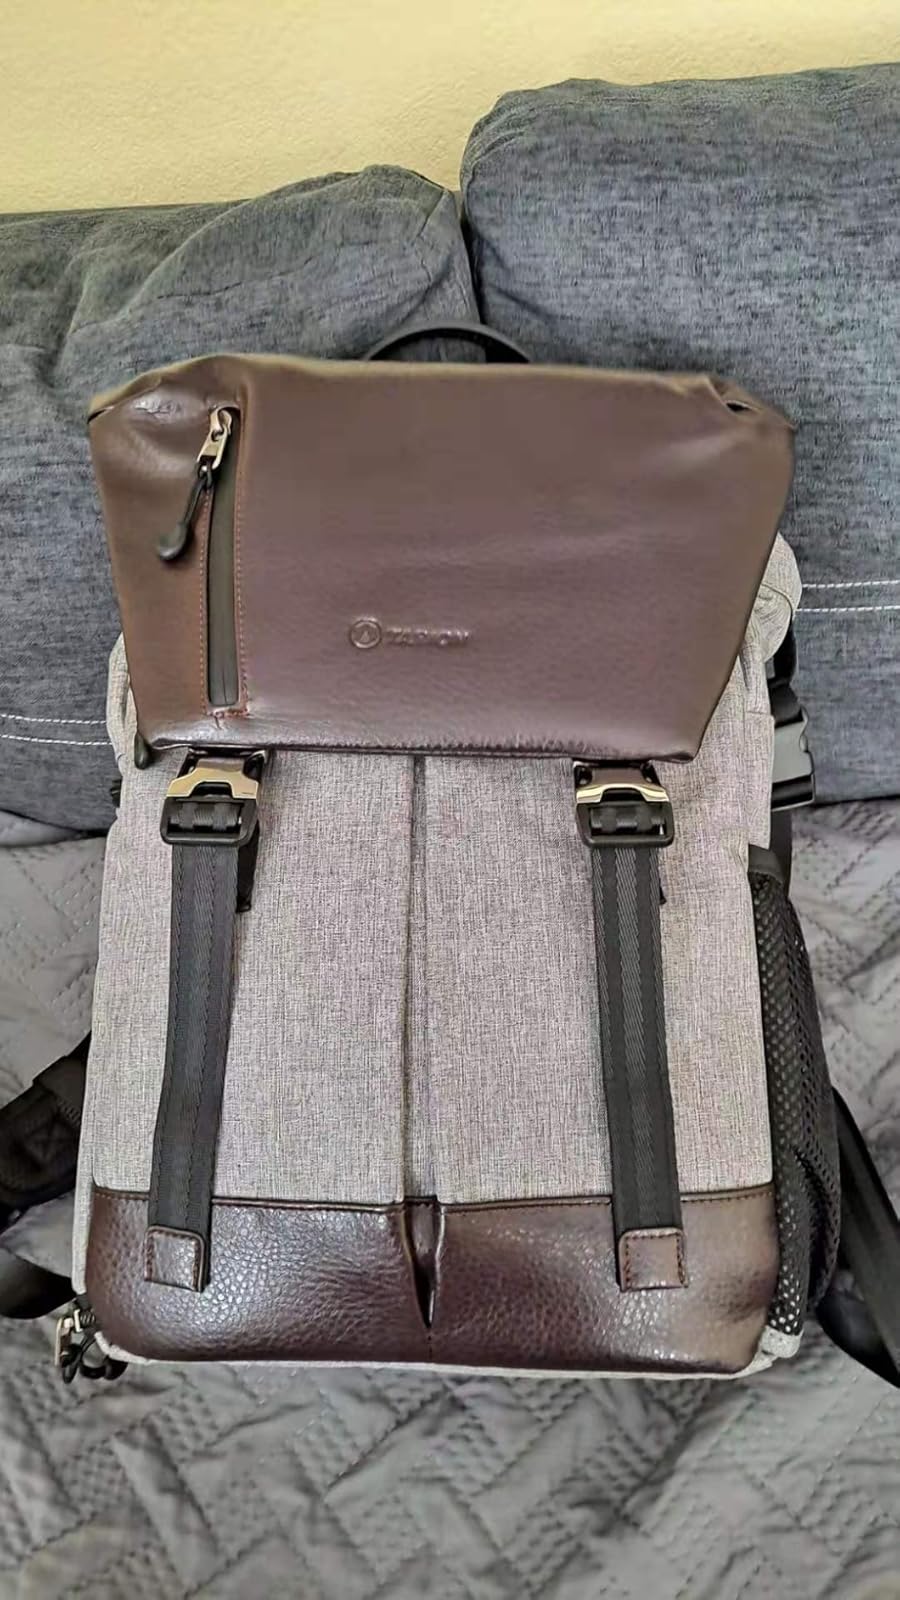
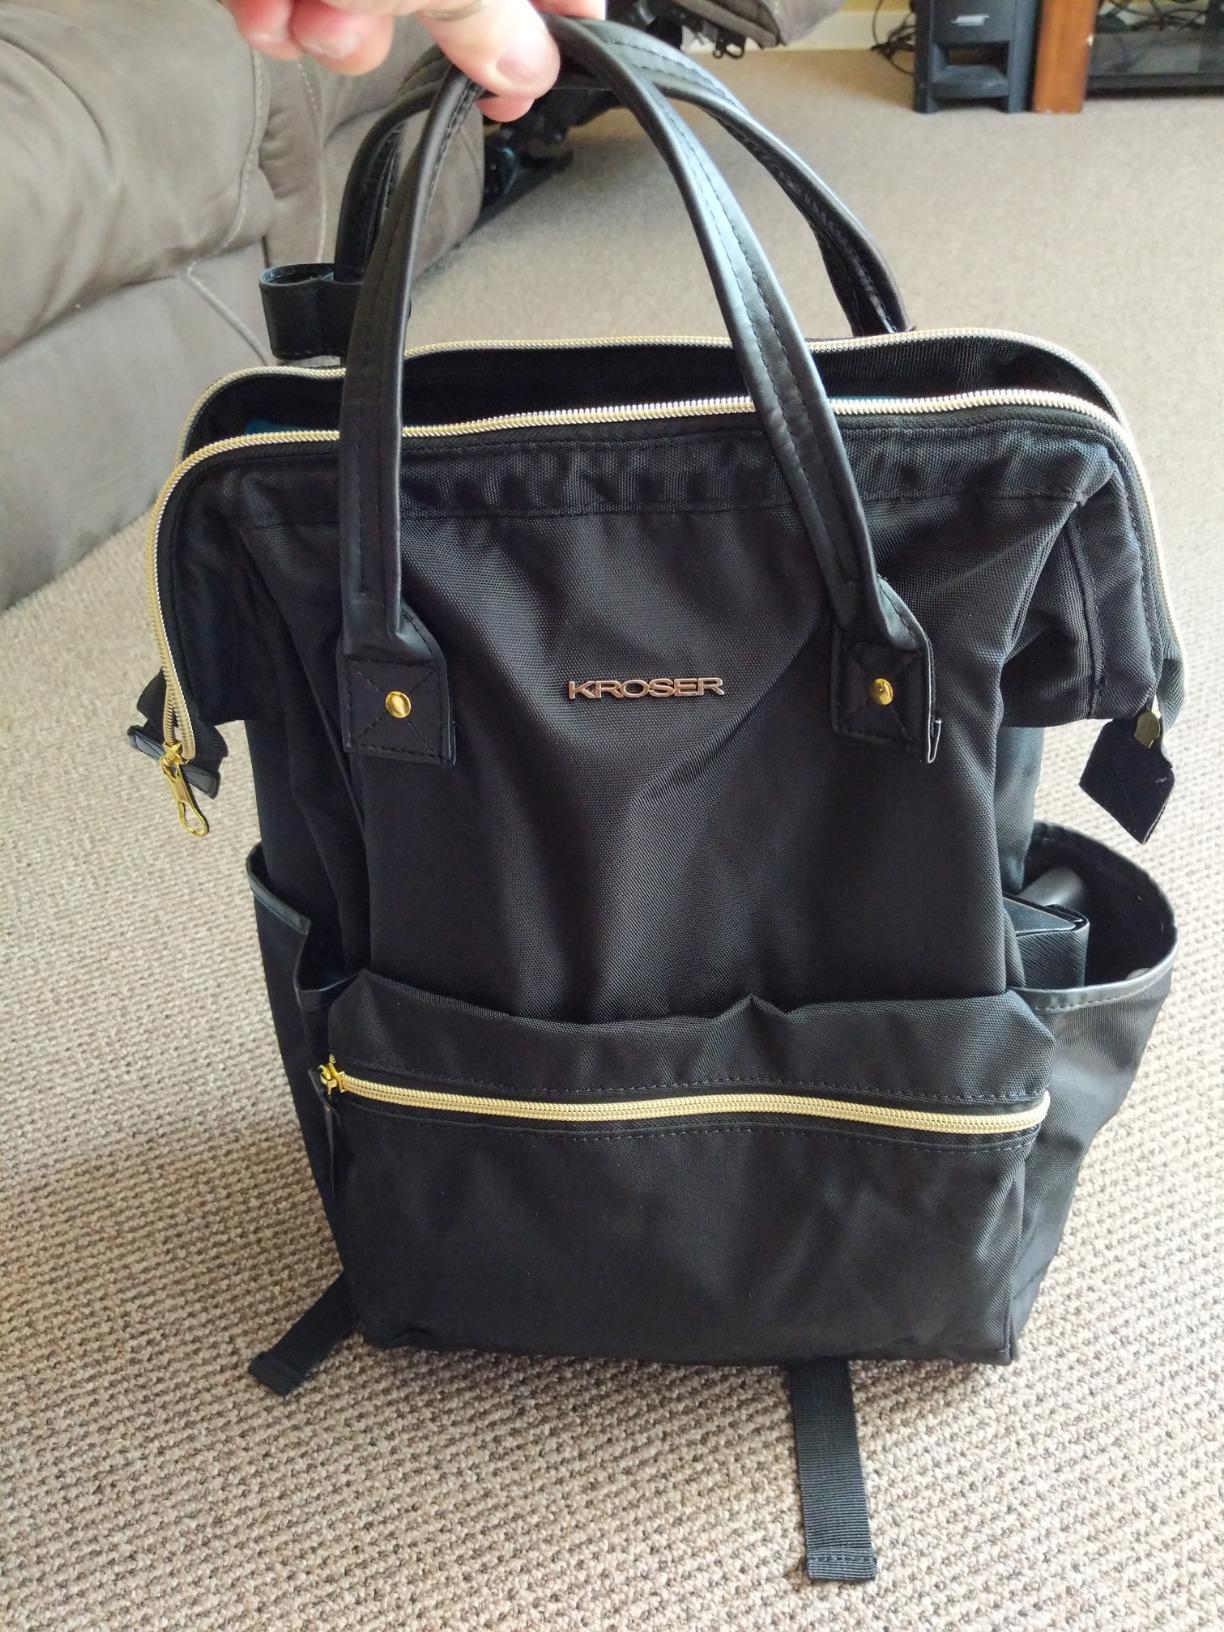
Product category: bag
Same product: no